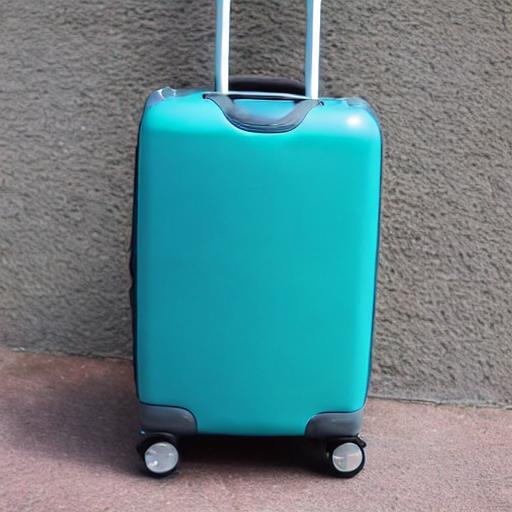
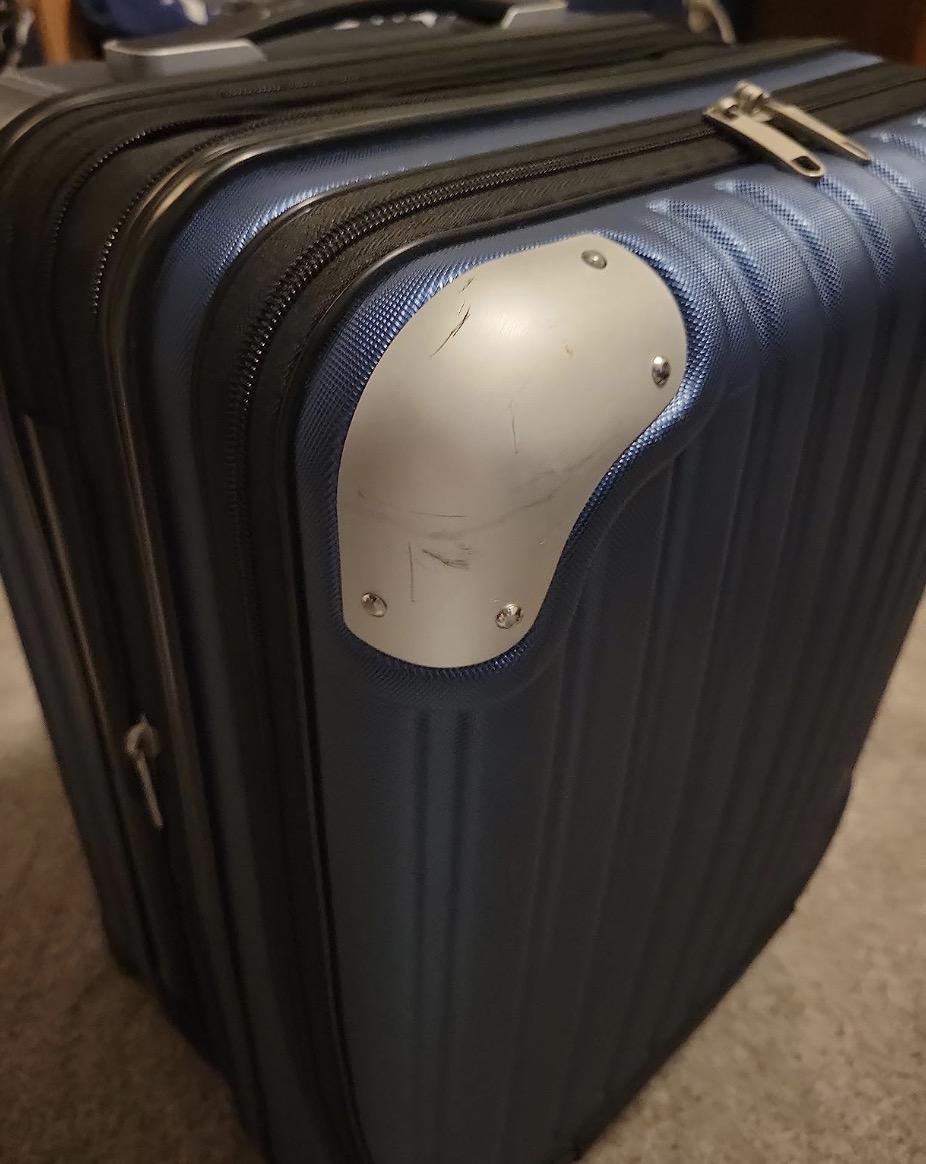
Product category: items_tea
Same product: no